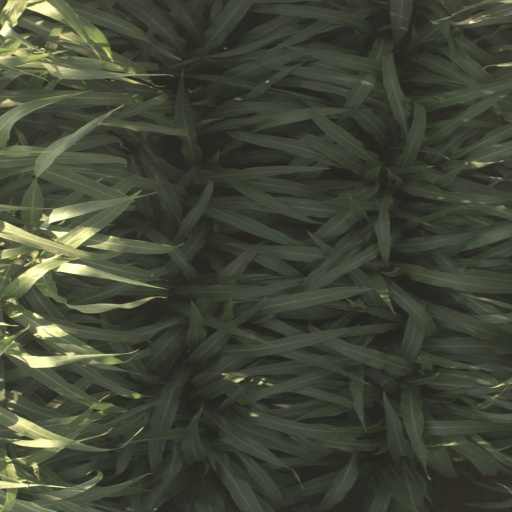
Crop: sorghum